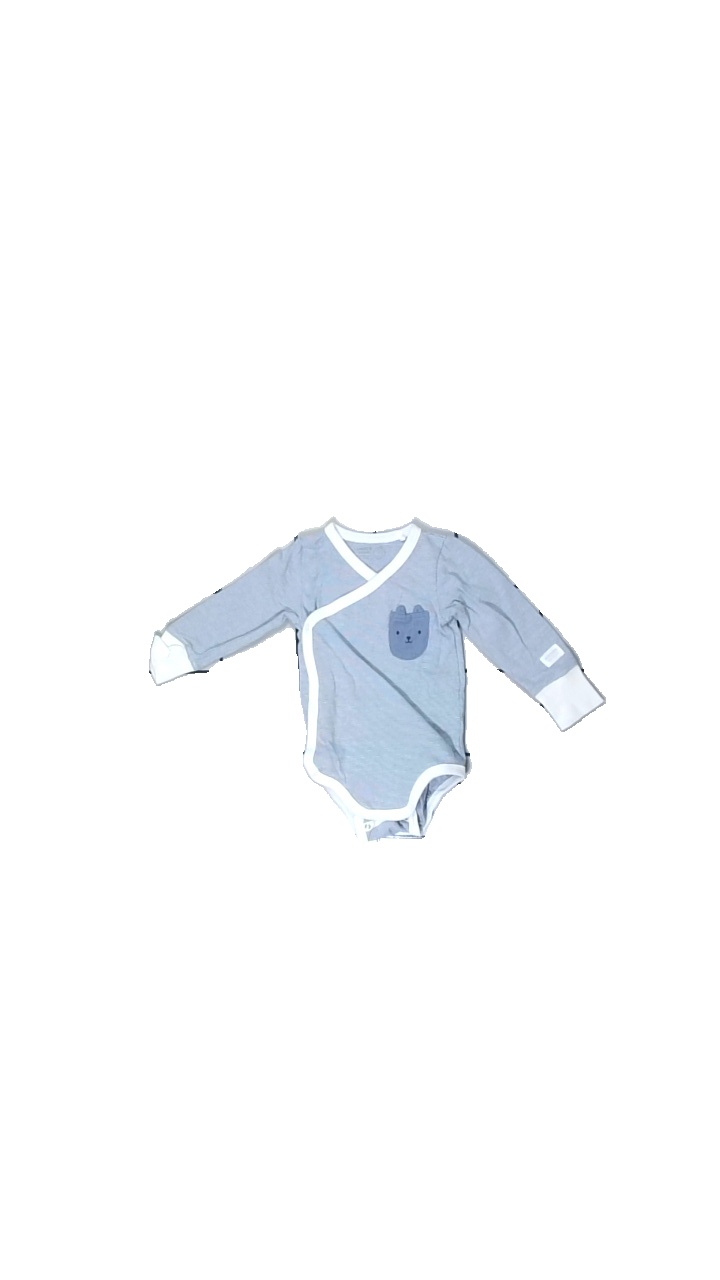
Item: Top (Children)
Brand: Lindex
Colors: White, Blue
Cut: Regular
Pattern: Striped
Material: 100% cotton
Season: All
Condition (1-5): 4
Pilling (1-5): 5
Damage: slightly washed out
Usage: Reuse
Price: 50-100